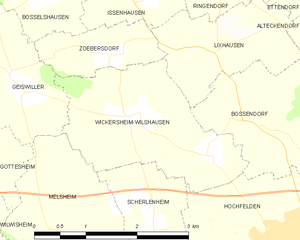
Carte des communes françaises